Alumni Hall (University of Pittsburgh)

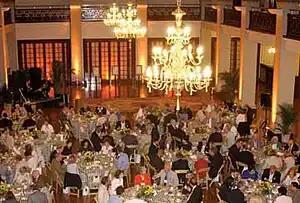
The Connolly Ballroom on the first floor of Alumni Hall plays host to various university functions.

The University of Pittsburgh acquired the former Masonic Temple on December 23, 1993, for $8.5 million ($ in dollars). A two-year, $16 million ($ in dollars) renovation of the structure and its adaptation for use by the University departments began in November 1998 and was completed in February 2000. During the initial design process, a study was performed to evaluate the architectural and historic significance of each major area of the building. As a result, four main lobbies, the ballroom and three main entrances, and portions of several two-story spaces on the third and fifth floors were kept and restored. Special attention was given to restore the Masonic Temple's original historic condition. As such, approximately 95% of the existing historical light fixtures were rewired, retrofitted with energy–efficient lamps, refinished, and rehung in their original locations. Nearly all of the original wood doors, window casings and baseboards were refinished and reinstalled. Five new automatic elevators were installed and original bronze and stainless steel cabs were retrofitted to two of the new elevator platforms. Approximately 100 original bronze door hardware sets were modified to ADA compliance, refinished and reinstalled. One thousand square feet of marble flooring originally from Pennsylvania Hall (the previous home of Pitt's medical school since torn down) was utilized in vestibules, corridors, elevator lobbies and cabs. Marble from the Masonic Temple's original marble restroom stalls was also recycled for use in these areas. The building was decorated and furnished in a color scheme of primarily blues, mauves and burgundy to complement the mahogany woodwork.